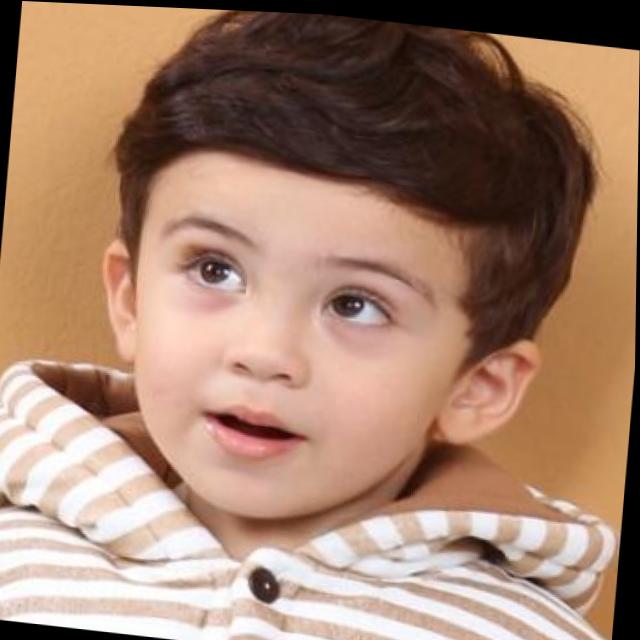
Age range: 0-12